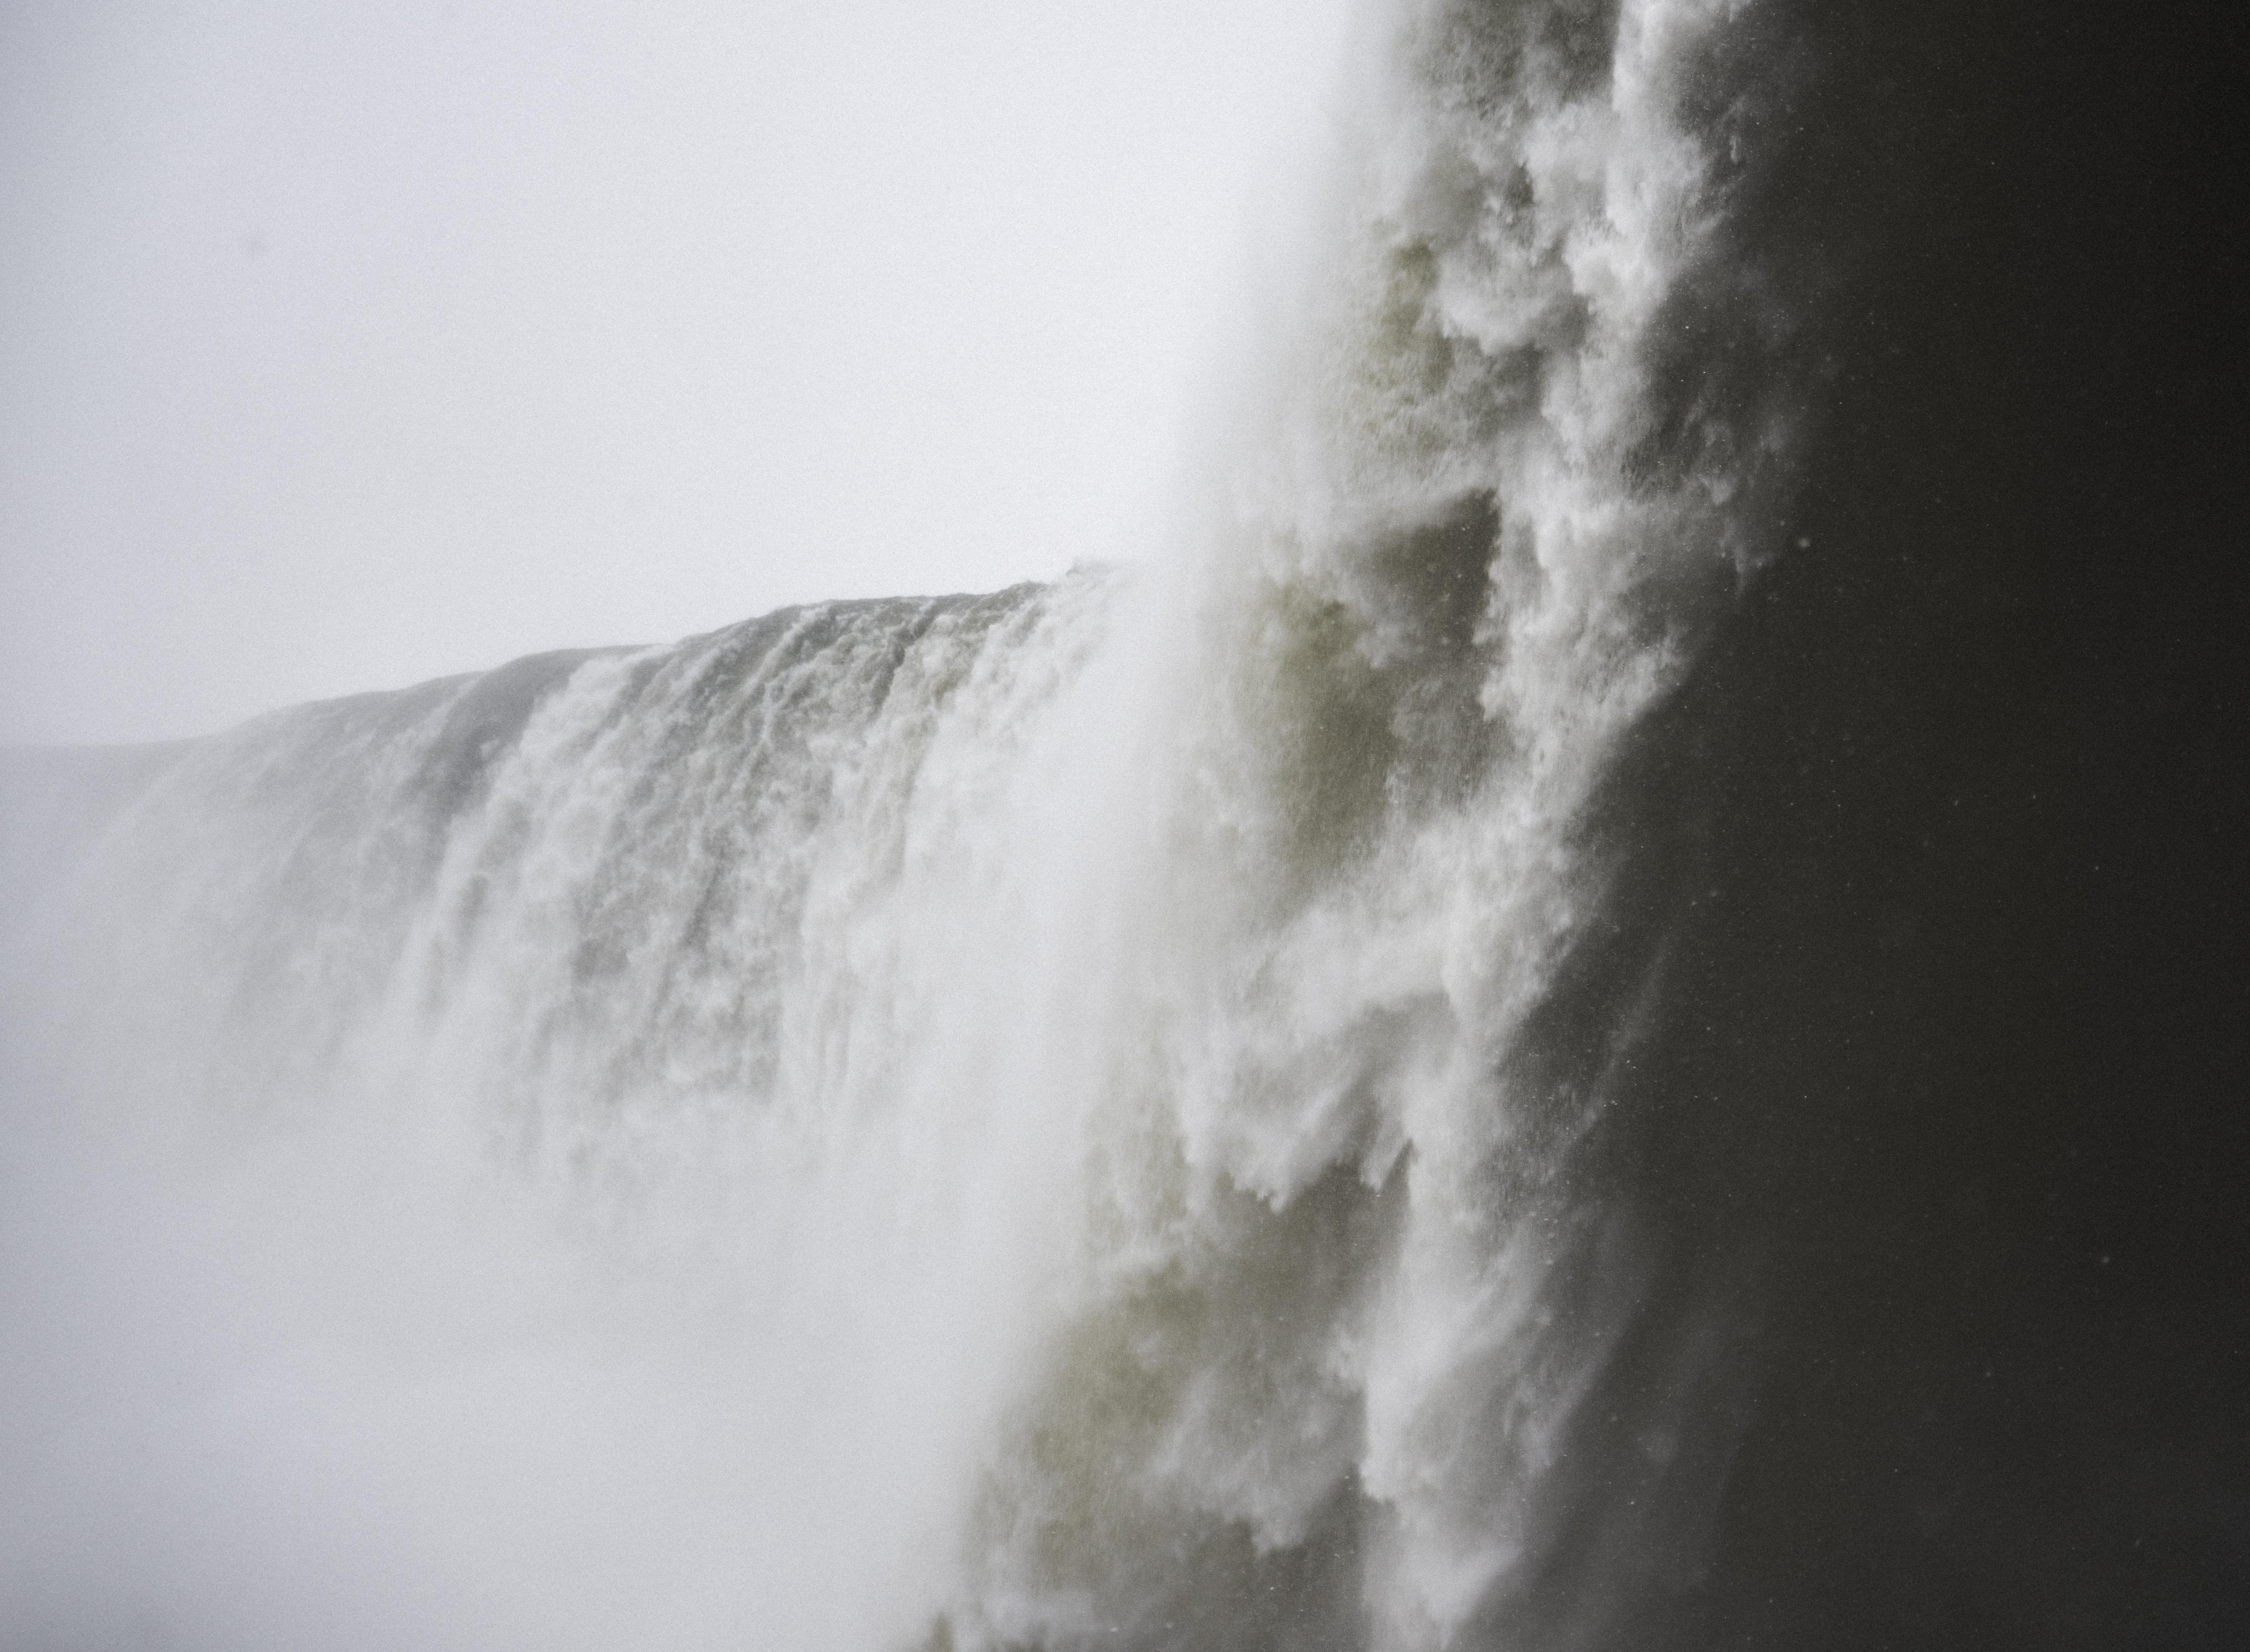
sea, coast, water, nature, ocean, waterfall, black and white, mist, wave, weather, rapid, monochrome, body of water, waterfalls, water feature, monochrome photography, atmospheric phenomenon, atmosphere of earth, geological phenomenon, wind wave